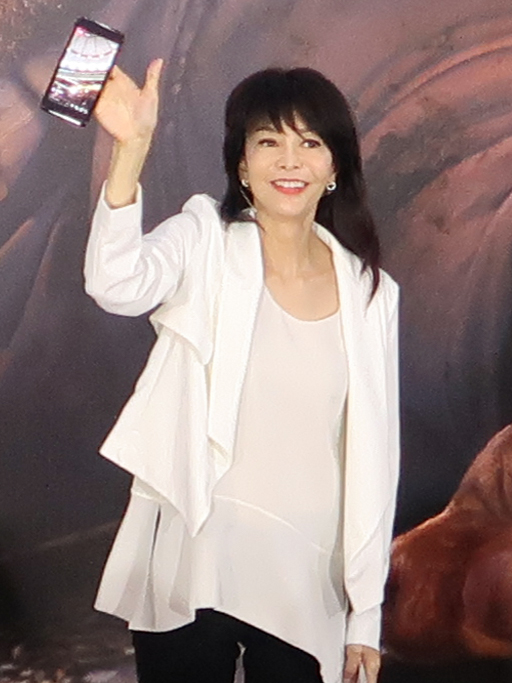
เจิ้ง อวี้หลิง

| name = เจิ้ง อวี้หลิง
| image = Carol Cheng Yu Ling 2018.jpg
| caption = เจิ้งอวี้หลิง ในวัย 57 ปี
| birthname = เจิ้ง อวี้หลิง
| othername = Carol ChengDodo Cheng
| occupation = นักแสดง-พิธีกร
| yearsactive = 2518
| domesticpartner =-กันกั๋วเหลียง (甘國亮) (2523–2533)-หลี่ฟาง (呂方) (2535–2551)
| education = มัธยมต้น
| notable role =-บท ปึงฮีบุ๊ง เรื่อง เทพบุตรชาวดิน (พ.ศ. 2522)-บท ตงซวนหัว เรื่อง จอมทรนง (พ.ศ. 2524)-บท ยู่อิ๋ง เรื่อง เหยี่ยวถลาลม (พ.ศ. 2524)-บท เจ็งบ่อเอี่ยม เรื่อง นางพญาหน้าด่าง (พ.ศ. 2528)-บท ฮึงซู่ซู่ เรื่อง ดาบมังกรหยก (พ.ศ. 2529)
| ตุ๊กตาทอง =
| สุพรรณหงส์ =
| ชมรมวิจารณ์บันเทิง =
| โทรทัศน์ทองคำ =
| imdb_id = 2688391
|homepage=
เจิ้งอวี้หลิง หรือ แครอล เฉิง (; พินอิน :Zhèng Yùlíng, กวางตุ้ง :Cheng6 Yu6 Ling4; )
เป็นนักแสดง-พิธีกรหญิงชาวฮ่องกงผู้มากความสามารถ ที่อดีตเคยโด่งดังมากทั่วเอเชีย ในช่วงปลายยุค 70s จนถึง ต้นยุค 90s เธอเป็นทั้งนักแสดงนำหญิงและสมทบหญิงยอดเยี่ยม ของละครทางช่องสถานีโทรทัศน์ทีวีบี (TVB) อีกทั้งยังเคยเป็นอดีตกลุ่ม 4 ดรุณีหยก ยุค70s รุ่นสอง ของทางช่องสถานีโทรทัศน์ทีวีบี ซึ่งในกลุ่มประกอบไปด้วยนักแสดงหญิงแถวหน้าชื่อดังของทางช่องในยุคนั้น ได้แก่ วังหมิงฉวน, จ้าว หย่าจือ, หวง ซิ่งซิ่ว ถึงแม้การศัลยกรรมจะมีแล้วก็ตาม แต่ในยุคสมัยนั้นค่านิยมของผู้คนยังเน้นสวยธรรมชาติอาศัยการแต่งหน้าและไม่ยอมรับดาราที่ศัลยกรรมตกแต่งใบหน้ามากนัก และในยุคนั้นเธอเป็นดาราจอแก้วที่ขึ้นชื่อเรื่องการทำศัลยกรรม คนส่วนใหญ่ในยุคนั้นยังไม่ยอมรับและมองว่าเธอเป็นนางเอกที่ขี้เหร่และไม่สวยจริง จึงเป็นที่มาของฉายาในวงการบันเทิงที่บรรดาสื่อมวลชนตั้งให้เธอว่า "ลูกเป็ดขี้เหร่" แห่งฮ่องกง แต่ฉายาที่คนไทยในสมัยนั้น มักนิยมใช้เรียกเธอคือ "มยุรา ธนะบุตร" แห่งเกาะฮ่องกง
เจิ้งอวี้หลิง เกิดที่ฮ่องกงในครอบครัวชนชั้นกลางที่เป็นชาวคริสเตียนคาทอลิก หลังจากจบชั้นมัธยมปลายแล้ว เธอก็ไม่ได้เรียนต่อในระดับที่สูงขึ้น เพราะในช่วงนั้นครอบครัวของเธอต้องประสบปัญหาการเงินอย่างหนักจนพ่อและแม่ต้องแยกทางกัน ประจวบเหมาะกับที่ทางบริษัท เจียซื่อ (CTV) กำลังเปิดรับสมัครนักแสดงหน้าใหม่อยู่พอดี เธอเลยตัดสินใจลองเข้าสมัครดูและก็ผ่านการคัดเลือกจนได้เรียนการแสดงกับทางค่ายและได้เป็นนักแสดงในเวลาต่อมา ถึงแม้ในชั้นเรียนการแสดงเธอจะมีบุคลิกที่โดดเด่นอย่างมากก็ตาม แต่ด้วยความที่ในยุคสมัยนั้นเธอจัดว่าไม่ใช่คนสวยเหมือนดารานักแสดงสาวคนอื่น ๆ ของทางค่าย ทำให้เธอเป็นได้แค่นักแสดงสมทบของทางช่องเท่านั้น โดยประเดิมผลงานชิ้นแรกที่เธอแสดงสมทบให้กับทางค่ายเจียซื่อ คือเรื่อง ER ห้องฉุกเฉิน (Emergency room 1976) ต่อมาเธอก็มีผลงานตามมาอีกหลายเรื่อง เช่น ลูกมังกรหยก (Return of the Condor Heroes 1977), ความรักในหอแดง (Dream of the Red Chamber 1977) ผลงานเรื่องท้าย ๆ ก่อนที่ทางค่ายเจียซือ จะประสบปัญหาขาดทุนจนต้องปิดตัวลงไป คือเรื่อง จอมเพชฌฆาตดาบทองคำ (The Gold Dagger Romance 1978) และเรื่องสุดท้ายที่เธอร่วมแสดงนำ คือ "ชีวิตรักเหล่าเซเลบ" (名流情史 1978)
ต่อมาเธอได้ไปเซ็นสัญญาเป็นนักแสดงกับทางสถานีโทรทัศน์ทีวีบี ถึงแม้เธอจะไม่ใช่คนสวยเหมือนดาราสาวพิมพ์นิยมในยุคนั้นก็ตาม แต่ทางค่ายทีวีบีเองกลับมองเห็นอะไรบางอย่างที่พิเศษในตัวเธอ จึงผลักดันส่งเสริมเธอขึ้นมาจนโด่งดังกลายเป็นนางเอกแถวหน้าของทางช่องด้วยอีกคน โดยเริ่มแรกทางค่ายให้เธอร่วมแสดงนำไปก่อนที่จะขึ้นมาเป็นนางเอกเต็มตัว ต่อมาไม่นานผลงานที่ทำให้เธอโด่งดังเป็นพลุแตกทั้งในฮ่องกงและทั่วเอเชีย จนกลายเป็นคู่ขวัญคู่บุญกับ โจวเหวินฟะ คือเรื่อง เทพบุตรชาวดิน (The Good, The Bad, and The Ugly หรือ Man in the Net 1979) ที่ออกอากาศไป เมื่อปีพ.ศ. 2522 หลังจากความสำเร็จอย่างสูงของละครเรื่องนี้ ทำให้ทั้งคู่มีผลงานที่แสดงร่วมกันดัง ๆ ตามมาอีกหลายเรื่อง เช่น เลือดต่างสี (The Brothers 1980), จอมทรนง (The Fate 1981) และเรื่อง เพชรตัดเพชร (Good old Times 1981) ซึ่งการจับคู่กันระหว่างเธอกับเฮียโจว เป็นที่ถูกใจแฟน ๆ ละครในยุคนั้นเป็นอย่างมาก
ในขณะที่เธอกับเฮียโจว พีคสุด ๆ อยู่นั้น จู่ ๆ โจวเหวินฟะ ก็เกิดมีปัญหากับทางค่ายทีวีบีขึ้นมาเนื่องจากความดังของเขา ทำให้ทางค่ายใช้งานเขาหนักจนแทบไม่มีเวลาพักผ่อนจนเกิดปัญหาที่เขาไม่ยอมทำตามบริษัท เป็นสาเหตุให้ต่อมาทางช่องลดบทบาทของเขาลง และหันไปปลุกปั้นส่งเสริมนักแสดงชายรุ่นใหม่ในทีม 5 พยัคฆ์ทีวีบี ให้ขึ้นมาแทนที่เขา ทำให้ในช่วงนี้ เจิ้งอวี้หลิง ได้ร่วมแสดงประกบกับดาราชายคนอื่น ๆ หลากหลาย และเธอเองก็ยังคงมีผลงานดัง ๆ ตามมาอีกมากมาย เช่นละครเรื่อง เหยี่ยวถลาลม (The Lonely Hunter 1981) ที่เธอได้มีโอกาสร่วมนำแสดงกับดาราชายดาวรุ่งพุ่งแรงของทางช่องในขณะนั้น อย่าง หวงเย่อหัว และ เหมียวเฉียวเหว่ย อีกทั้งยังเป็นละครที่ทำให้ทั้ง หวงเย่อหัว และ เหมียวเฉียวเหว่ย แจ้งเกิดในวงการจอแก้วทันที, ละครเรื่อง หลี่ซื่อเหนียง (Legend Of A Ching Lady 1985) ที่เธอได้ร่วมนำแสดงกับ หลี่เหลียงเหว่ย, เรื่อง นางพญาหน้าด่าง (The Legend of Lady Chung 1985) ที่เธอร่วมนำแสดงกับ ทัง เจิ้นเยี่ย, เรื่อง ดาบมังกรหยก (Heaven Sword and Dragon Saber 1986) ที่เธอเล่นรับเชิญประกบคู่กับ เยิ่นต๊ะหัว และผลงานที่ดังระเบิดอย่างเรื่อง คู่ทรนง (The Feud of Two Brothers 1986) และเรื่อง ค่าของคน (The Price of Growing up 1987) ทั้ง 2 เรื่องนี้เธอได้มีโอกาสร่วมแสดงนำกับดาราชายชื่อดังที่เพิ่งย้ายค่ายมาจากสถานีโทรทัศน์เอทีวี ในตอนนั้น อย่าง ว่านจื่อเหลียง ซึ่งการแสดงจับคู่กันระหว่างเธอกับเฮียว่าน ทั้งสองมีเคมีที่ตรงกันมาก จนเป็นที่ถูกใจของแฟน ๆ ละครทำให้ในตอนนั้นเขาได้กลายเป็นพระเอกคู่ขวัญในยุคถัดมาของเธอ ต่อจากโจวเหวินฟะ
ในขณะที่เธอรุ่งโรจน์อยู่นั้น ต่อมาเธอเกิดรู้สึกอิ่มตัวกับงานละคร และอยากจะหันไปเอาดีทางด้านจอเงินอย่างเต็มตัว (ซึ่งจริง ๆ แล้วเธอก็เคยเล่นหนังมาบ้าง) ประจวบเหมาะกับที่อดีตคู่ขวัญจอแก้ว โจวเหวินฟะ ได้ชักชวนเธอให้เข้ามาวงการภาพยนตร์ ไม่นานนักเธอก็ตัดสินใจผันตัวเองไปทุ่มเทให้กับการแสดงภาพยนตร์จอเงิน และก็ตอกย้ำความสามารถของเธอในการเล่นภาพยนตร์ขึ้นไปอีกเรื่อยๆ ถึงแม้จะไม่โด่งดังเหมือนตอนที่แสดงละครทีวีก็ตาม แต่ก็ถือได้ว่าเธอเป็นนักแสดงจอแก้วเพียงไม่กี่คน ที่สามารถไปประสบความสำเร็จในจอเงินได้ ภาพยนตร์ทำเงินดัง ๆ ที่เธอได้ร่วมแสดงเป็นทั้งตัวเอกและสมทบมีมากมายเช่น ยกเครื่องเรื่องจุ๊ ภาค 1, ตุ้งติ้งตี๋ต๋า, ฟัดข้ามโลก ล่าขุมทองนาซี ภาค 2 , บริษัทยุ่งแล้วรวย ภาค2, คนตัดเซียน ตอน ผู้หญิงตัดเซียน เป็นต้น แต่ภาพยนตร์ที่แฟน ๆ คอหนังฮ่องกงจดจำเธอได้มากที่สุดคือ ภาพยนตร์ตระกูล ผู้หญิงแดงดุ ที่เธอแสดงนำและประสบความสำเร็จอย่างมากทำให้ต้องมีการสร้างภาคต่อตามมาจนมีด้วยกันทั้งหมดถึง 4 ภาค และถือว่าเป็นผลงานทางภาพยนตร์ที่เป็นชิ้นโบว์แดงของเธอ หลังจากปีพ.ศ. 2537 ชื่อเสียงของเธอก็เริ่มจางหายไปตามกาลเวลา
กระทั่งปีพ.ศ. 2545 (2002) เธอก็ได้กลับมาถูกพูดถึงอย่างมากอีกครั้งกับบทบาทพิธีกรฝีปากกล้า ในรายการเกมส์โชว์ กำจัดจุดอ่อน (THE WEAKEST LINK) ว่ากันว่าเป็นรายการที่มีแฟรนไชส์เยอะมากที่สุดในโลกเลยก็ว่าได้ บทบาทพิธีกรที่เธอได้รับในฉบับฮ่องกงคล้ายๆ กับบทบาทพิธีกรของ กฤษติกา คงสมพงษ์|ดร.กฤษติกา คงสมพงษ์ ในเวอร์ชันภาษาไทย จากความสำเร็จอย่างสูงของการรับหน้าที่เป็นพิธีกรฝีปากกล้าในครั้งนั้น ทำให้เธอกลายเป็นพิธีกรชื่อดังแถวหน้าคนหนึ่งของเกาะฮ่องกงทันที และได้มีโอกาสรับหน้าที่เป็นพิธีกรในรายการอื่น ๆ ที่สำคัญ ๆ ของทางสถานีโทรทัศน์ทีวีบี อยู่เสมอ ๆ อีกทั้งเธอยังมีรายการวาไรตี้ที่เป็นของตัวเธอเองอีกด้วย
ปัจจุบันเธอยังคงสนุกกับงานทางด้านการเป็นพิธีกรมากกว่างานแสดง เพราะเหนื่อยน้อยกว่าและรายได้ค่อนข้างสูง แต่อย่างไรก็ตาม...เธอก็ยังคงมีส่วนร่วมกับกิจกรรมในการทำงานด้านอื่น ๆ กับทางสถานีโทรทัศน์ทีวีบี และนาน ๆ ครั้งทีเธอจะรับงานแสดงละครสักเรื่อง ถึงแม้จะไม่ใช่ยุคทองของเธอแล้วก็ตาม ประวัติเจิ้งอวี้หลิง 《dodo file》 ประวัติ：ลูกเป็ดขี้เหร่ 《《กลุ่มแฟนคลับ》เจ๊เจิ้ง》 《สาวแกร่ง：เจิ้งอวี้หลิง》《4 ดรุณีหยก ยุค70s》 31ปีในวงการของ ลูกเป็ดขี้แหร่　พิธีกรปากกล้า: เจิ้งอวี้หลิง ปี2000　เจิ้งอวี้หลิง
==ประวัติและผลงานละครโทรทัศน์==
===ชีวิตช่วงแรก (พ.ศ. 2500-2517)===
พ่อและแม่ของเธอเดิมมีภูมิลำเนาอยู่ในเขตเทศบาลนครฉงชิ่ง ที่อยู่ทางทิศตะวันตก ติดกับมณฑลเสฉวน ที่มีเมืองหลวงชื่อเฉิงตู ในประเทศจีน ต่อมาพ่อและแม่ของเธอได้อพยพมาตั้งถิ่นฐานอยู่ในประเทศฮ่องกง ซึ่งเป็นที่ ๆ เจิ้งอวี้หลิงเกิดและเติบโตขึ้นมา จนมีชื่อเสียงโด่งดังและกลายเป็นตำนาน
เจิ้งอวี้หลิง เกิดเมื่อวันที่ 9 กันยายน พ.ศ. 2500 ที่ฮ่องกง มีชื่อเล่นว่า ตูตู (Do Do) ซึ่งสมาชิกในครอบครัวประกอบไปด้วยพ่อแม่ และน้องชายอีกหนึ่งคน ซึ่งทุกคนนับถือศาสนาคริสต์นิกายคาทอลิก
ในวัยเยาว์ เธอเป็นเด็กที่รักอิสระมากไม่ชอบให้ใครบังคับและชอบการพึ่งพาตนเองเป็นที่สุด ยามว่างเธอชอบดูละครและหนังกับครอบครัวเป็นอย่างมาก ซึ่งในวัยเด็กเธอใฝ่ฝันอยากจะเป็นนักข่าวสาว เพราะเธอได้รับแรงบันดาลใจจากนักข่าวหญิงแกร่งชื่อดังของฮ่องกงในยุคนั้น อย่าง จงหยู่หัว (宗毓华) ซึ่งเป็นไอดอลของเธอในวัยเยาว์ หลังจากจบชั้นประถม เธอได้เข้าเรียนต่อในระดับมัธยมปลายที่โรงเรียนนานาชาติ แห่งความหวัง (Good hope school) ซึ่งเป็นโรงเรียนคริสเตียนแห่งหนึ่งในฮ่องกง ซึ่งผลการเรียนของเธอดีมากโดยเฉพาะวิชาภาษาอังกฤษ แต่ทว่า...ในขณะที่เธอกำลังศึกษาอยู่นั้นครอบครัวของเธอก็กลับเจอมรสุมลูกใหญ่เพราะต้องเผชิญกับปัญหาการเงินอย่างหนัก จนพ่อและแม่ของเธอต้องแยกทางกันในเวลาต่อมา เหตุการณ์ในครั้งนี้ทำให้เธอจำฝังใจและเป็นสาเหตุทำให้ เจิ้งอวี้หลิง กลายเป็นคนระมัดระวังเรื่องการใช้จ่ายเงินเป็นอย่างมาก และนิสัยนี้ก็ติดตัวมาตั้งแต่นั้น
===ชีวิตแรกเริ่มในวงการบันเทิง (พ.ศ. 2518-2521)===
ในปีพ.ศ. 2518 (1975) หลังจากเรียนจบในระดับชั้นมัธยมปลายแล้ว เธอไม่ได้เรียนต่อเนื่องจากสถานการณ์ทางการเงินของครอบครัวไม่ดี ต่อมาเธอได้ตัดสินใจไปสมัครเข้าฝึกอบรมเป็นนักแสดงกับทางค่าย เจียซื่อ (CTV) ที่เปิดรับนักแสดงอยู่ในขณะนั้น โดยที่เธอได้เข้าฝึกอบรมกับครูเจมส์ ซึ่งเป็นผู้สอนหลักสูตรการเป็นศิลปินในชั้นที่เธอเรียน และเธอก็ได้รับผลเรียนการแสดงที่ดี โดยบุคลิกของเธอที่เรียบง่าย,ใจกว้างและเป็นคนตรงชัดเจนจึงทำให้เธอโดดเด่นในชั้นเรียนเป็นอย่างมาก หลังจากเรียนจบ เธอก็ได้เป็นนักแสดงทันทีและมีผลงานเรื่องแรกในชีวิตของเธอคือ ER ห้องฉุกเฉิน (Emergency room 1976) ซึ่งเป็นละครแนวสากล หลังจากนั้นเธอก็มีผลงานตามมาอย่างต่อเนื่อง เช่น คัมภีร์กระเรียนเซียนเหยียบฟ้า (仙鶴神針1977 หรือ The Magic Crane 1977), ลูกมังกรหยก (Return of the Condor Heroes 1977), ความรักในหอแดง (Dream of the Red Chamber 1977), หงส์ฟ้าประกาศิต (Mystical Crane, Magic Needle 1978), จอมเพชฌฆาตดาบทองคำ (The Gold Dagger Romance 1978), และเรื่องสุดท้ายที่เธอร่วมแสดงนำ คือ "ชีวิตรักเหล่าเซเลบ" (名流情史 1978) ซึ่งผลงานเหล่านี้กับทางค่ายเจียซือ ก็ไม่ได้ทำให้เธอมีชื่อเสียงอะไรเลย ถึงแม้ว่าบางเรื่องเธอจะมีบทบาทที่เด่นอยู่บ้างก็ตามแต่ก็ไม่ถึงกับโดดเด่นชัดเจนอะไรมากนัก ซึ่งในความเป็นจริงตัวของ เจิ้งอวี้หลิงเองก็มีบุคลิกที่โด่ดเด่นมาก แต่ทางค่ายเจียซือ ก็ไม่ได้ผลักดันส่งเสริมเธอเท่าที่ควร สาเหตุเพราะในยุคสมัยนั้นจัดว่าเธอไม่ใช่นักแสดงที่สวย อย่าง หมีเซียะ หรือ หวีอันอัน จึงทำให้เธอไม่เคยได้รับบทนางเอกหรือบทที่โด่ดเด่นมาก ๆ เพราะเธอไม่จัดอยู่ในกลุ่มนักแสดงสาวสวยเหล่านั้น ต่อมาบริษัทเจียซือ เกิดยุบตัวลงไปเนื่องจากประสบปัญหาขาดทุนอย่างหนักเลยทำให้นักแสดงในสังกัดต่างต้องหาค่ายใหม่กันอลวน บางคนก็ไปเป็นนักแสดงขึ้นตรงกับทางค่ายอาร์ทีวี แต่บางคนก็ย้ายไปอยู่กับค่ายทีวีบี
ในปีพ.ศ. 2521 (1978) หลังจากการล่มสลายของบริษัทเจียซื่อ (Jiayi) เจิ้งอวี้หลิง ก็ได้ย้ายตัวเองไปเซ็นสัญญาเป็นนักแสดงให้กับทางสถานีโทรทัศน์ทีวีบี|สถานีโทรทัศน์ทีวีบี(TVB) (ซึ่งใครเลยจะรู้ว่าที่นี้จะเป็นที่ ๆ เห็นความสำคัญของเธอ ถึงขนาดปลุกปั้นส่งเสริมเธอจนมีชื่อเสียงโด่งดังไปทั่วเอเชียและกลายเป็นนักแสดงหญิงในระดับตำนานคนหนึ่ง) โดยเริ่มผลงานกับทางค่ายทีวีบี คือเรื่อง แฝดคนละฝา (Between the Twins 1978) ที่นำแสดงโดยดาราดังของทางค่ายอย่าง วังหมิงฉวน และ โอวหยังเพ่ยซัน ซึ่งในเรื่องนี้ วังหมิงฉวนต้องรับบทเป็นฝาแฝด ส่วนตัวเธอยังไม่ได้รับบทที่โด่ดเด่น
===เข้าสู่ยุคทอง (พ.ศ. 2522-2525)===
ในปีพ.ศ. 2522 ทางสถานีโทรทัศน์ทีวีบี ได้เปิดโอกาสให้เธอเริ่มได้รับบทบาทที่โดดเด่นมากยิ่งขึ้น เช่นละครฟอร์มใหญ่แห่งปีเรื่อง เหนือลิขิต (Over the Rainbow 1979) ละครเรื่องนี้มีความยาวถึง 85 ตอน ซึ่งนำแสดงโดยดาราดังมากมาย เช่น เซี่ยเสียน, วังหมิงฉวน, เจิ้งเส้าชิว, เจิ้งอวี้หลิง และ อลันทัม ความนิยมของละครเรื่องนี้ทำให้เธอเริ่มเป็นที่รู้จักมากขึ้น
ต่อมาทางช่อง ได้ลองให้เธอรับบทนางเอกเต็มตัวในละครฟอร์มเล็ก 6 ตอนก่อนเพื่อดูว่าผลตอบรับจากผู้ชมเป็นอย่างไร ในเรื่อง เจ้าสาวข้ามแดน (A Girl With A Suitcase 1979) โดยเธอนำแสดงกับ หลินจื่อเสียง และ เฉินไป่เสียง และกระแสการตอบรับในฮ่องกงค่อนข้างดี ทำให้ในเรื่องต่อมาเธอได้มีโอกาสเล่นเป็นนางเอกต่อในละครสากลที่มีจำนวนตอนเพิ่มมากขึ้นอย่างเรื่อง วิวาห์รอรัก (下一代 1979) โดยได้แสดงนำร่วมกับ เยิ่นต๊ะหัว, เฉินอวี้เหลียน และดาราน้องใหม่ในขณะนั้น อย่าง หลีเหลี่ยงเหว่ย ซึ่งกระแสผลตอบรับจากผู้ชมออกมาดีกว่าเดิม และทางช่องทีวีบี ก็เหมือนเห็นอะไรที่พิเศษบางอย่างในตัวเธอจึงผลักดันส่งเสริมจนได้มีโอกาสประกบกับพระเอกมาแรงของทางช่อง อย่างโจวเหวินฟะ ในละครสุดฮิตเรื่อง เทพบุตรชาวดิน (The Good, The Bad, and The Ugly หรือ Man in the Net 1979) ที่มีความยาวถึง 80 ตอน หลังจากออกอากาศเรื่องนี้ไปได้ไม่นาน ผลตอบรับของละครเรื่องนี้ดีมากเมื่อถึงตอนอวสาน ทีวีบีได้ประกาศความสำเร็จของละครเรื่องนี้ที่มีเรตติ้งเฉลี่ยต่อตอนสูงถึง 60 คะแนน กลายเป็นหนึ่งในสิบละครทีวีบีที่มีเรตติ้งเฉลี่ยสูงสุดตลอดกาล ทำให้ทั้งโจวเหวินฟะและเธอโด่งดังเป็นพลุแตกทั่วทั้งเกาะฮ่องกงและเมื่อนำออกฉายทั่วเอเชีย ก็ได้รับการตอบรับที่ค่อนข้างดี ทำให้ทั้งคู่กลายเป็นคู่ขวัญยอดนิยมแห่งของยุคนั้นทันที ในขณะเดียวกันนั้นตัวของ เจิ้งอวี้หลิง เองก็ถูกสื่อมวลชนทั้งหลายตั้งฉายาเรียกเธอว่า ลูกเป็ดขี้เหร่ ของวงการจอแก้วฮ่องกง หลังจากความสำเร็จของละครเรื่อง เทพบุตรชาวดิน ทำให้ทั้งเธอและโจวเหวินฟะ ต่างได้ร่วมเล่นละครตามมาอีกหลายเรื่อง แต่ก็มีบางเรื่องที่เธอได้เล่นกับพระเอกคนอื่นบ้าง สลับกันไป จากความโด่งดังของเธอ ทำให้เธอกลายเป็น 1 ใน 4ดรุณีหยก แห่งยุค 70s
ในพ.ศ. 2523 จากกระแสการตอบรับของคู่ขวัญอย่างโจวเหวินฟะกับเจิ้งอวี้หลิง ทำให้ทางช่องทีวีบีไม่รอช้า ป้อนงานละครที่ให้ทั้งคู่ได้ร่วมแสดงด้วยกันอีก เพื่อตอบสนองความต้องการของแฟน ๆ อย่างเช่นละครเรื่อง เลือดต่างสี (The Brothers 1980) ที่มีความยาวถึง 75 ตอน และละครเรื่อง ห้วงรักห้วงกรรม (勢不兩立 The Family 1980) ซึ่งทั้ง2 เรื่องนี้ เธอก็ได้ร่วมนำแสดงกับพระเอกคู่บุญ โจวเหวินฟะ และก็ได้รับความสำเร็จอีกครั้งโดยเฉพาะ
ละครเรื่อง เลือดต่างสี ที่เรตติ้งดีเพราะมีเนื้อหาเข็มข้น นอกจากนี้เธอยังมีผลงานเรื่อง กงเกวียนหมุนวน หรือ วงเวียนชีวิต (Five Easy Pieces 1980) ที่ตอนแรกจะถ่ายทำถึง 80 ตอน ฉายลงจอจริงแค่ 22 ตอน แต่ถ่ายทำจริงแค่ 30 ตอน เพราะเรตติ้งต่ำมากทีวีบีเลยตัดให้จบลง และเอาเรื่องอื่นมาลงจอแทน กลายเป็นละครโทรทัศน์เรื่องแรกของทีวีบีตั้งแต่เริ่มก่อตั้งมา ที่ถูกผ่าครึ่ง(หั่นตอน)ในประวัติศาสตร์ ละครเรื่องนี้เธอได้ร่วมแสดงนำกับ เจิ้งเส้าชิว และ สือซิว
พ.ศ. 2524 เธอยังได้ร่วมแสดงกับพระเอกคู่บุญโจวเหวินฟะอีกเช่นเคย และยังมีผลงานที่ได้รับความนิยม อย่างต่อเนื่อง เช่น จอมทรนง (The Fate 1981) และเรื่อง เพชรตัดเพชร (Good old Times 1981) ในปีนี้เธอก็ยังมีผลงานดังที่ร่วมแสดงกับคนอื่นที่ไม่ใช่ โจวเหวินฟะ เช่นละครเรื่อง เหยี่ยวถลาลม (The Lonely Hunter 1981) ที่มีความยาว 25 ตอน ในละครเรื่องนี้เธอได้มีโอกาสร่วมนำแสดงกับ ดาราชายดาวรุ่งพุ่งแรงที่ทางช่องผลักดันเป็นอย่างมาก อย่าง หวงเย่อหัว และ เหมียวเฉียวเหว่ย อีกทั้งยังเป็นละครที่ทำให้ทั้ง หวงเย่อหัวและ เหมียวเฉียวเหว่ย แจ้งเกิดในวงการจอแก้วทันที
ตามมากับละครสั้น 10 ตอนจบเรื่อง คฤหาสน์อาถรรพณ์ (No One is Innocent 1981) ที่เธอร่วมนำแสดงกับ หลี่ซือฉี แต่เรื่องหลังนี้ไม่ค่อยดัง
พ.ศ. 2525 เธอได้ร่วมแสดงในละครดัง 25 ตอนจบ อย่างเรื่อง โลกมายา (Star Palace 1982) ซึ่งเป็นละครที่บอกถึงเรื่องราวชีวิตของ 4 อดีตดาราดังจอเงิน ในช่วงยุค 50s-60s โดยในเรื่องนี้ เธอได้รับบท หลินชุ่ย (อดีตดาราภรรยาของหวังอยู่) นอกจากนี้ยังมีนักแสดงมากฝีมืออย่าง หลี่ซือฉี ที่มารับบทเป็นอดีตดาราสาวชื่อดังแห่งโลกภาพยนตร์ อย่าง หลินไต้, เจิงชิ่งอวี๋ รับบทเป็นอดีตดาราสาวงามอย่าง เล่อตี้ และ เยี่ยเต๋อเสียน รับบทเป็น หลี่เม่ย ความโด่งดังของละครเรื่องนี้ในฮ่องกง ทำให้อดีตสามีของ หลินไต้ ไม่พอใจถึงขึ้นทำการฟ้องร้องสถานีโทรทัศน์ทีวีบี,ผู้กำกับ และคนเขียนบท ซึ่งเป็นเรื่องใหญ่โตในตอนนั้นกันเลยทีเดียว ในปีนี้เธอยังมีละครเรื่องอื่น ๆ เช่นละครสั้นเรื่อง 3 คนอลเวง (A Baby Makes Three 1982) ร่วมนำแสดงกับ เจิงเจียง และเรื่อง โชคชะตา (Destiny 1982) ร่วมนำแสดงกับ หลี่เหลียงเหว่ย และ เยิ่นต๊ะหัว
===ความนิยมลดลง (พ.ศ. 2526-2527) ===
พ.ศ. 2526 ในปีนี้ชื่อเสียงของเธอเริ่มลดลง เพราะมีดาราสาวใหม่ ๆ เกิดขึ้นมามากมาย เช่น หลันเจี๋ยอิง เจิ้ง หัวเชียน หลิวเจียหลิง ชี เหม่ยเจิน เป็นต้น และถือได้ว่าเป็นปีทองของละครชุด มังกรหยก ที่ทำให้ดารารุ่นน้องอย่าง เฉิน อวี้เหลียน และดาราสาวน้องใหม่ อย่าง องเหม่ยหลิง โด่งดังเป็นพลุแตกขึ้นมา แซงหน้าความดังของดารารุ่นพี่ ๆ กันเลยทีเดียว เลยทำให้ทางช่องสถานีโทรทัศน์ทีวีบี หันไปผลักดันและป้อนงานละครให้กับดาราสาวรุ่นใหม่เหล่านี้แทน
ในปีนี้สถานีโทรทัศน์ทีวีบี ป้อนงานละครให้เธอเพียงแค่เรื่องเดียว คือเรื่อง พยัคฆ์สาวมือปราบ (Woman on The Beat 1983) ที่มีความยาว 20 ตอนจบ โดยเธอร่วมแสดงนำกับ สือซิว, และ โอวหยังเพ่ยซัน ซึ่งเป็นละครที่ไม่ค่อยดัง
พ.ศ. 2527 ถึงแม้ปีนี้เธอจะมีผลงานละคร 2 เรื่องก็ตาม แต่ทว่า...ผลงานทั้งละครเรื่อง สวนทางรัก (It Takes All Kinds 1984) และเรื่อง รักห้าเส้า (It's A Long Way Home 1984) กลับเป็นผลงานที่เน้นผลักดันดาราสาว หลันเจี๋ยอิง ขึ้นมามีชื่อเสียงมากกว่า เน้นที่ตัวเธอ
===กลับมาดังอีกครั้ง (พ.ศ. 2528-2530)===
ในปีพ.ศ. 2528 ผลงานละครเรื่อง จอมบงการ (The Pitfall 1985) ที่มีความยาว 20 ตอนจบ ร่วมนำแสดงกับ เยิ่นต๊ะหัว และ โอวหยังเพ่ยซัน และเรื่อง ผีสาวจอมเพี้ยน (Happy Spirit 1985) ร่วมนำแสดงกับดาราสาวดาวรุ่ง เติ้ง ชุ่ยเหวิน ต่างก็ประสบความสำเร็จพอสมควร แต่ผลงานละครเรื่อง หลี่ซื่อเหนียง (Legend Of A Ching Lady 1985) ที่มีความยาว 20 ตอนจบ ที่เธอได้ร่วมนำแสดงกับ หลี่เหลียงเหว่ย, เยิ่นต๊ะหัว, จวงจิ้งเอ๋อ และ ฮุ่ยเทียนชื่อ ทำให้เธอเริ่มกลับมาได้รับความนิยมอีกครั้ง ตามด้วยผลงานดังเรื่อง นางพญาหน้าด่าง (The Legend of Lady Chung 1985) ที่มีความยาว 20 ตอนจบ ร่วมนำแสดงกับ เฉินซิ่วจู ซึ่งเป็นผลงานที่ทำให้เธอกลับมามีชื่อเสียงโด่งดังเป็นอย่างมากอีกครั้ง จนเธอได้ร่วมแสดงในละครฟอร์มใหญ่ประจำปี เรื่อง ขุนศึกตระกูลหยาง (The Yang’s Saga 1985) ซึ่งเป็นละครที่สร้างขึ้นมาในโอกาสพิเศษครบรอบ 18 ปีของสถานีโทรทัศน์ทีวีบี ที่นำแสดงโดย ทีม 5 พยัคฆ์ทีวีบี และดาราดังมากมายในค่ายทีวีบี
พ.ศ. 2529 เป็นปีที่เธอได้รับความนิยมถึงจุดสูงสูดในอาชีพการแสดงของเธอ กับผลงานโทรทัศน์เรื่อง คู่ทรนง (The Feud of Two Brothers 1986) ที่มีความยาว 30 ตอนจบ ในเรื่องนี้เธอได้มีโอกาสร่วมแสดงนำกับดาราชายชื่อดังที่เพิ่งย้ายค่ายมาจากสถานีโทรทัศน์เอทีวี อย่าง ว่านจื่อเหลียง ซึ่งบทบาทของทั้งคู่เป็นที่ถูกใจผู้ชมละครในตอนนั้นเป็นอย่างมาก ด้วยเรตติ้งเฉลี่ยในฮ่องกงที่สูงกว่า 50 จุดเปิด อีกทั้งเมื่อละครเรื่องนี้ออกฉายทางทีวีทั่วโลก ก็มียอดคนดูถึง 388,323,000 คน กลายเป็นอันดับสอง ของละครทีวีบีที่มีเรตติ้งสูงสุดทั่วโลก จากความสำเร็จของละครเรื่องนี้ ทำให้ทั้งคู่กลายเป็นคู่ขวัญยอดนิยมขึ้นมาทันที นอกจากนี้ยังมีนักแสดงอื่นที่ร่วมแสดงด้วย เช่น อู๋ฉี่หัว, หลิวเจียหลิง และ โจว ไห่เม่ย
และในปีเดียวกันตามด้วยบทบาท ฮึงซู่ซู่ ที่เธอได้เล่นรับเชิญในละครกำลังภายในชื่อดัง เรื่อง ดาบมังกรหยก (Heaven Sword and Dragon Saber 1986) ซึ่งนำแสดงโดย เหลียงเฉาเหว่ย, หลีเหม่ยเสียน, เติ้งชุ่ยเหวิน, เส้าเหม่ยฉี ซึ่งบทบาทรับเชิญของเธอกับเยิ่นต๊ะหัว ในละครเรื่องนี้กลับได้รับคำชม มากกว่าเหล่านักแสดงนำ ของละครเรื่องนี้เสียอีก
นอกจากนี้ยังมีผลงานละครเรื่อง สับคู่ชู้ชื่น (Changing Partners 1986) ที่เธอได้ร่วมแสดงนำกับ เจิงเจียง
พ.ศ. 2530 จากความสำเร็จอย่างสูงของละครเรื่อง คู่ทรนง ทำให้ทางช่องทีวีบี ได้ป้อนงานละครที่ทั้งเธอและว่านจือเหลียง ได้ร่วมแสดงด้วยกันอีก ในละครสากลฟอร์มใหญ่ 65 ตอนจบ เรื่อง ค่าของคน (The Price of Growing up 1987) โดยมีนักแสดงอย่าง อู๋เจิ้นอวี่, โจวซิงฉือ และ โจวไห่เม่ย มาร่วมแสดงอีกด้วย ผลตอบรับจากผู้ชมก็ดีมาก ไม่แพ้เรื่อง คู่ทรนง ทั้งตัวเธอและ ว่านจือเหลียง ต่างได้รับคำชมเป็นอย่างมาก ต่อมาหลังจากละครเรื่องนี้ เธอก็เริ่มรู้สึกอิ่มตัวกับชีวิตการแสดงละครทีวี และหันไปเอาดีทางด้านจอเงินแทน ผลงานละครเรื่องสุดท้าย ที่เธอทิ้งทวนก่อนหันไปเล่นภาพยนตร์ คือละครดราม่าชีวิตรัก เรื่อง เจ้าสาวไม่กลัวฝน (謫仙記 1987)
หลังจากที่เธอได้หันหลังให้กับจอแก้วแล้วไปเอาดีกับการเล่นภาพยนตร์ แต่ด้วยความที่เธอมีความสัมพันธ์ที่ดีกับทางช่องสถานีโทรทัศน์ทีวีบีมาโดยตลอด ทำให้ในช่วงที่เธอว่างจากการรับเล่นภาพยนตร์และบทบาทเป็นพิธีกร เธอได้กลับมารับเล่นละครอยู่บ้าง เช่น ในปีพ.ศ. 2532 เธอกลับมารับเล่นในตอนสั้น ๆ ของละครซิทคอมเรื่อง อ้อมอกแม่ (The Seasons) และในปีพ.ศ. 2539 กับการแสดงนำในละครเรื่อง ก๊อตฟาเธอร์แห่งเซี่ยงไฮ้ (Once Upon a Time in Shanghai 1996) เป็นต้น แต่อย่างไรก็ตาม ตัวเธอเองก็ไม่ได้เน้นงานแสดงละครเหมือนในอดีต
==ภาพยนตร์และบทบาทพิธีกร==
จริง ๆ แล้ว ดาราสาว เจิ้งอวี้หลิง เคยเล่นภาพยนตร์มาตั้งแต่สมัยที่เธอยังโด่งดังในฐานะ นักแสดงละครทีวี กับทางค่ายสถานีโทรทัศน์ทีวีบี โดยในปีพ.ศ. 2526 ทางช่องได้อนุญาตให้เธอไปเล่นภาพยนตร์ได้ โดยเธอมีผลงานจอเงินเรื่องแรก คือภาพยนตร์เรื่อง ครั้งสุดท้าย (The Last Affair 1983) ที่เธอได้แสดงนำร่วมกับพระเอกคู่ขวัญทางจอแก้วของเธอในขณะนั้น อย่างโจวเหวินฟะ และแน่นอนตัวของหนังต่างได้รับคำชมมากมายในตอนที่ออกฉายในฮ่องกง และเธอเองก็ได้รับรางวัล นักแสดงหน้าใหม่หญิงยอดเยี่ยมประจำปี (Best New Performer Award 1983 ในเรื่อง The Last Affair) จากงานแจกรางวัลใหญ่ประจำปีในฮ่องกงมาครองได้สำเร็จ แต่ทว่าในตอนนั้น...ตัวเธอเองกลับรู้สึกชอบทางด้านการเล่นละครทีวีมากกว่า อีกทั้งด้วยสัญญาที่มีเงื่อนไขบางอย่างกับทางสถานีโทรทัศน์ทีวีบี จึงทำให้เธอไม่สามารถเข้าสู่วงการภาพยนตร์ได้อย่างเต็มตัว เลยทำให้เธอไม่มีผลงานทางด้านภาพยนตร์ให้ได้เห็นมากนัก แต่ถึงกระนั้นเธอยังคงมีผลงานอีกหนึ่งเรื่องตามมาในปีพ.ศ. 2529 คือเรื่อง เธอกับฉัน...ฉันกับเธอ (You will I will / My Will, I Will 1986) ที่ร่วมแสดงนำกับโจวเหวินฟะ อีกเช่นกัน
ต่อมาในปีพ.ศ. 2530 เธอรู้สึกอิ่มตัวกับการแสดงละครทีวี และอยากจะหันเหไปเอาดีทางด้านภาพยนตร์อย่างเต็มตัวดูบ้าง หลังจากหมดสัญญาผูกมัดการเล่นละครกับทางสถานีโทรทัศน์ทีวีบี ในราวกลางปีพ.ศ. 2530 เธอจึงได้ก้าวเข้าสู่วงการภาพยนตร์อย่างเต็มตัว โดยมีเพื่อนคู่ขวัญอย่างโจวเหวินฟะ เป็นคนชักนำ และประเดิมกับผลงานภาพยนตร์เรื่อง ซือเจ๊...มหัศจรรย์ (Wonder Women 1987) ซึ่งเป็นผลงานที่ทำให้เธอได้เข้าชิงรางวัล นักแสดงนำหญิงยอดเยี่ยมแห่งปี ตามต่อด้วยผลงานในปีเดียวกันอย่าง เรื่อง ยกเครื่องเรื่องจุ๊ ภาค 1 (The Romancing Stars 1987) โดยได้แสดงนำร่วมกับ โจวเหวินฟะ และ จางม่านอวี้ ซึ่งทั้งสองเรื่องก็สามารถทำให้เธอแจ้งเกิดในวงการจอเงินได้อย่างสง่างาม
หลังจากนั้นเธอก็มีผลงานดัง ๆ ทำเงินที่เธอได้ร่วมแสดงทั้งเป็นดารานำและตัวสมทบ เช่น ตุ้งติ้งตี๋ต๋า (Eighth Happiness 1988) นำแสดงโดย หวังไป่หมิง , โจวเหวินฟะ และ จงฉู่หง, ศาลเตี้ย (Law Or Justice? 1988) เธอร่วมนำแสดงกับ ว่านจื่อเหลียง, หวังจู่เสียน, ตี้หลุง และ หลินจุ้นเสียน, น้ำฝน น้ำค้าง น้ำร้อน (Moon Star & Sun 1988) ร่วมนำแสดงกับ จางม่านอวี้ และ จงฉู่หง, บริษัทยุ่งแล้วรวย ภาค 2 (The Crazy Companies II 1988) และเรื่อง คนกริ๊กคน (Perfect Match 1989) ซึ่งทั้ง 2 เรื่องนี้นำแสดงโดย หลิวเต๋อหัว เป็นต้น
ส่วนผลงานชิ้นเอกในโลกภาพยนตร์ที่เธอแสดงนำ คือเรื่อง ผู้หญิงแดงดุ (Her Fatal Ways 1990) ซึ่งเป็นภาพยนตร์ที่ทำให้เธอมีชื่อเสียงโด่งดังขึ้นมาในฐานะนักแสดงนำหญิงของวงการจอเงิน และเธอก็สามารถคว้ารางวัล นักแสดงนำหญิงยอดเยี่ยมแห่งปี (Best Actress Award) จากงานแจกรางวัลใหญ่ประจำปีในฮ่องกง มาครองได้สำเร็จเป็นตัวที่ 2 จากความสำเร็จทั้งรายได้และรางวัลของภาพยนตร์เรื่องนี้ ทำให้มีการสร้างภาคต่อออกมาอีกหลายภาค คือ ผู้หญิงแดงดุ ภาค 2 (Her Fatal Ways 2 1991), ผู้หญิงแดงดุ ภาค 3 (Her Fatal Ways III 1992) และ ผู้หญิงแดงดุ ภาค 4 (Her Fatal Ways 1994) จนภาพยนตร์เรื่องนี้กลายเป็นโลโก้ประจำตัวของเธอไปโดยปริยาย
ถึงแม้ว่า...ผลงานภาพยนตร์เหล่านี้ของเธอจะไม่ดังเปรี้ยงปร้างเหมือนตอนเล่นละครทีวีให้กับทางสถานีโทรทัศน์ทีวีบีก็ตาม แต่ถือได้ว่าเธอเป็นนักแสดงหญิงเพียงไม่กี่คน ที่ก้าวมาจากจอแก้ว แล้ว สามารถประสบความสำเร็จในจอเงินได้ นอกจากนี้เธอยังมีภาพยนตร์ดังที่ได้ร่วมแสดงประกบกับอดีตคู่ขวัญทางจอแก้ว อย่าง โจวเหวินฟะ ในเรื่อง รักติ๊กติ๊ก ไม่ต้องไขลาน (Now You See Love, Now You Don't 1992) ที่ตัวหนังต่างได้รับคำชมเป็นอย่างมาก และสามารถทำเงินในตารางบ็อกซ์ออฟฟิศฮ่องกง ทะลุ 100 ล้านบาท (HK$36,475,536) เธอใช้ชีวิตการแสดงโลดแล่นอยู่บนจอภาพยนตร์นานเกือบ 10 ปี หลังจากปีพ.ศ. 2537 ชื่อเสียงของเธอก็เริ่มจางหายจากความนิยมไปตามกาลเวลา
กระทั่งปีพ.ศ. 2545 (2002) เธอก็ได้กลับมาถูกพูดถึงอย่างมากอีกครั้งกับบทบาทพิธีกรฝีปากกล้า ในรายการเกมโชว์แบบเรียลลิตี้ ที่มีชื่อรายการว่า กำจัดจุดอ่อน (THE WEAKEST LINK) ว่ากันว่าเป็นรายการที่มีแฟรนไชส์เยอะมากที่สุดในโลกเลยก็ว่าได้ บทบาทพิธีกรที่เธอได้รับในฉบับฮ่องกงคล้ายๆ กับบทบาทพิธีกรของ ดร.กฤษติกา คงสมพงษ์ ในเวอร์ชันภาษาไทย จากความสำเร็จอย่างสูงของการรับหน้าที่เป็นพิธีกรฝีปากกล้าในครั้งนั้น ทำให้เธอกลายเป็นพิธีกรชื่อดังแถวหน้าคนหนึ่งของฮ่องกง และปัจจุบันเธอมีรายการทอล์คโชว์ (talk show) เป็นของตนเองและยังคงสนุกกับงานทางด้านการเป็นพิธีกรมากกว่างานแสดง เพราะเหนื่อยน้อยกว่าและรายได้ค่อนข้างสูง แต่อย่างไรก็ตาม...เธอก็ยังคงมีส่วนร่วมกับกิจกรรมในการทำงานด้านอื่น ๆ กับทางสถานีโทรทัศน์ทีวีบีอยู่เสมอ
ในช่วงทศวรรษที่ผ่านมา เจิ้งอวี้หลิง รับหน้าที่เป็นพิธีกรรายการใหญ่ ๆ ของทีวีบี (TVB) เช่น การประกวดนางงามฮ่องกงและงานประกาศรางวัลแห่งปีของทีวีบี (TVB Anniversary Awards)
ล่าสุดเมื่อวันที่ 24 ต.ค. พ.ศ. 2565 (2022) มีการรายงานว่า เจิ้งอวี้หลิง ตัดสินใจไม่ต่อสัญญาเต็มเวลากับทาง ทีวีบี แต่จะเป็นฟรีแลนซ์แทน เจิ้งอวี้หลิงกลาบเป็นดาราอิสระ
==ชีวิตส่วนตัว==
===บุคลิกของเธอ===
เป็นที่รู้กันดีว่า เจิ้งอวี้หลิง มีบุคลิกเป็นสาวสมัยใหม่แบบสาวฮ่องกงในอุดมคติ เธอชอบช่วยเหลือพึ่งพาตัวเองมาตั้งแต่เด็กและเป็นตัวของตัวเองสูง มีความมั่นใจในตัวเองมาก และเป็นสาวร่าเริง รวยอารมณ์ขัน ใครคุยด้วยแล้วจะรู้สึกสบายใจไม่เครียด ถึงแม้เธอจะเป็นคนสนุกสนาน แต่ทว่า..เมื่อถึงเวลางาน เธอก็เป็นคนที่ตั้งใจทำงาน มุ่งมั่นและเอาจริงเอาจังเช่นกัน ด้วยบุคลิกที่กล่าวมา ส่งผลให้บทที่เธอได้รับในการแสดง ส่วนใหญ่แล้วเธอมักจะได้รับบทประเภทเป็นผู้หญิงยุคใหม่ที่ทันสมัย มีความเป็นหญิงแกร่งและเก่ง ฉลาดทันคน มีไหวพริบ ติดตลก และ ช่างพูด
และนิสัยของเธออีกอย่างที่เป็นที่เลื่องลือในวงการ ก็คือเธอเป็นคนประะหยัดออกไปในทางขี้เหนียว เนื่องจากครอบครัวพ่อแม่ของเธอเคยประสบวิกฤติทางการเงินจนต้องแยกทางกัน เลยเป็นสาเหตุทำให้เธอไม่ได้เรียนต่อในระดับปริญญา ดังที่เธอเคยฝันเอาไว้ ทำให้เธอมีนิสัยระมัดระวังการใช้เงินติดตัวมาตั้งแต่นั้น
===ความรัก===
เจิ้งอวี้หลิง ถือเป็นดาราสาวที่มีข่าวเกี่ยวกับความรักไม่มากนัก เมื่อเทียบกับดาราสาวชื่อดังคนอื่น ๆ ในยุคเดียวกันกับเธอ เหตุเพราะเธอเห็นว่ามันเป็นเรื่องส่วนตัวของคนสองคนที่จะคบกันมากกว่า ส่วนเรื่องความสัมพันธ์รักนั้น เธอเคยคบหาดูใจนานหลายปีกับนาย กันกั๋วเหลียง (甘國亮) ซึ่งเขาคนนี้เป็นทั้งนักแสดง-ผู้กำกับและคนเขียนบทในวงการบันเทิงฮ่องกง ทั้งคู่ปิ้งกันในกองถ่ายละครเรื่อง เจ้าสาวข้ามแดน (A Girl With A Suitcase 1979) เมื่อปีพ.ศ. 2522 ซึ่งเป็นละครที่ทั้งคู่ได้ร่วมแสดงด้วยกัน อีกทั้งยังเป็นละครเรื่องแรกที่เธอได้รับบทนำเป็นนางเอก หลังจากนั้นในปีต่อมาพ.ศ. 2523 ทั้งสองจึงตัดสินใจคบหากันอย่างเปิดเผยต่อสาธารณชน ทั้งคู่คบหาดูใจออกสื่อกันนานถึง 10 ปี แต่แล้วในที่สุดก็ต่างคนต่างไป จนเธอมามีความรักครั้งใหม่ที่ดูเหมือนจะหวานชื่น กับนักร้อง-นักแสดง หลี่ฟาง (呂方) โดยทั้งคู่เจอกันในปีพ.ศ. 2535 ซึ่งในตอนนั้นเธอชอบนิสัยของเขาที่เป็นคนซื่อจริงใจเปิดเผย หลังจากนั้นก็ลองคบหากันดู จนยาวนานมาถึง 16 ปี สุดท้ายก็เลิกลากันในปีพ.ศ. 2551 โดยเธอให้เหตุผลสั้น ๆ ว่านิสัยเข้ากันไม่ได้ แต่ทั้งคู่ก็ยังคงเป็นเพื่อนที่ดีต่อกันมาจนถึงปัจจุบัน
==รายชื่อผลงานที่ผ่านมา (บางส่วน) ==
=== ภาพยนตร์ ===
*ครั้งสุดท้าย (The Last Affair 1983)
*เธอกับฉัน...ฉันกับเธอ (You will I will / My Will, I Will 1986)
*ซือเจ๊...มหัศจรรย์ (Wonder Women 1987)
*ยกเครื่องเรื่องจุ๊ ภาค 1 (The Romancing Stars 1987) แสดงกับ โจวเหวินฟะ จางม่านอวี้
*ตุ้งติ้งตี๋ต๋า (Eighth Happiness 1988) นำแสดงโดย หวังไป่หมิง , โจวเหวินฟะ จงฉู่หง
*แสบเผาขน (Tiger Cage 1988)
*ศาลเตี้ย (Law Or Justice? 1988) นำแสดงโดย เจิ้งอวี้หลิง, ว่านจื่อเหลียง, หวังจู่เสียน, ตี้หลุง, หลินจุ้นเสียน
*รักนี้...สู่ใจคุณ (heart to hearts 1988)
*น้ำ ฝน น้ำค้าง น้ำร้อน" (Moon Star & Sun 1988) นำแสดงโดย จางม่านอวี้ จงฉู่หง เจิ้งอวี้หลิง
*ขังอ่อนขาโหด (Women's Prison 1988)
*บริษัทยุ่งแล้วรวย ภาค2 (The Crazy Companies II 1988) นำแสดงโดย หลิวเต๋อหัว
*คนกริ๊กคน (Perfect Match 1989) นำแสดงโดย หลิวเต๋อหัว
*สวยสองต้องแสบ (Doubles Cause Troubles 1989)
*บันทึกลูกผู้ชาย (The Yuppie Fantasia 1989) นำแสดงโดย:ตัน-ซุย จาง,เจิ้ง อวี้หลิง,จงฉู่หง
*ผู้หญิงแดงดุ (Her Fatal Ways 1990)
*เจ้าแม่คดีแดง (Queen's Bench III 1990)
*พยัคฆ์หักเขี้ยวพยัคฆ์ (Tiger Cage 2 1990)
*ฟัดข้ามโลก ล่าขุมทองนาซี ภาค 2 หรือ ใหญ่สั่งมาเกิด 2 ตอน อินทรีทะเลทราย (Armour of God II: Operation Condor 1991)
*คนตัดเซียน ตอน ผู้หญิงตัดเซียน (The Top Bet 1991)
*ผู้หญิงแดงดุ ภาค 2 (Her Fatal Ways 2 1991)
*ไล่จับโจร/ไล่จับแมว (To Catch a Thief 1991)
*ใหญ่หิน ใหญ่อันตราย (Slicker Vs. Killers 1991)
*108 รวย พ่อให้มา (The Banquet 1991)
*ฉีกหน้ากากดำ (once a black sheep 1992)
*ผู้หญิงแดงดุ ภาค 3 (Her Fatal Ways III 1992)
*รักติ๊กติ๊ก ไม่ต้องไขลาน (Now You See Love, Now You Don't 1992) นำแสดงโดย โจวเหวินฟะ - เจิ้ง อวี้หลิง 36$
*ผู้หญิงตัดเซียน ภาค 2 (The Queen of Gamble 1993) นำแสดงโดย เจิ้งอวี้หลิง - อู๋ม่งต๊ะ - เยิ้นต๊ะหัว - กั๊วฟูเฉิน)
*เจ็ดจอมยุทธหญิง (Holy Weapon aka Seven Maidens 1993)
*ครอบครัวนี้แฮปปี้ยกกำลังสอง (It's a Wonderful Lifexperience 1994)
*2 เห่ยกัดโคตร เซียน (Always Be the Winners 1994))
*ผู้หญิงแดงดุ ภาค 4 (Her Fatal Ways 1994)
*บันทึกลูกผู้ชาย ภาค 3 (The Yuppie Fantasia 3 2017)
=== หนังชุดทางทีวี ===
====ละครค่ายเจียซื่อ(CTV)====
*ER ห้องฉุกเฉิน (Emergency room 1976)
*คัมภีร์กระเรียนเซียนเหยียบฟ้า (仙鶴神針1977 หรือ The Magic Crane 1977)
*ลูกมังกรหยก (Return of the Condor Heroes 1977) กำกับการแสดงโดยเซียวเซิง (Siu Sheng) มี 59 episodes นำแสดงโดย หลอเล่อหลิน, หลี่ทงหมิง และเจิ้งอวี้หลิง (รับบท กงซุนเล็กงัก)
*ความรักในหอแดง (Dream of the Red Chamber 1977) นำแสดงโดย อู่เว่ยกว๋อ, เหมาซุ่นอวิ๋น, หมีเซียะ, เหวินเซียะเอ๋อ, หลี่ทงหมิง และ เจิ้งอวี้หลิง รับบท ซือฉี
*หงส์ฟ้าประกาศิต (Mystical Crane, Magic Needle 1978) นำแสดงโดย หลอเล่อหลิน, หม่าไห่หลุน, ฉินเพ่ย, เจิ้งอวี้หลิง และ หยางพ่านพ่าน
*เหยี่ยวเดือนเก้า 金刀情侠 (电视剧)1978 ดารานำแสดงได้แก่ เทียนหลง หวีอันอัน เจิ้งอวี้หลิง
*จอมเพชฌฆาตดาบทองคำ (The Gold Dagger Romance 1978) มี 9 episodes กำกับการแสดงโดย ฉีเคอะ กำกับคิวบู๊โดย เฉิงเสี่ยวตง โดยเนื้อเรื่องดัดแปลงมาจากเรื่อง เหยี่ยวเดือนเก้า ของโกวเล้ง นำแสดงโดย โหยวเทียนหลง (บท เอี๊ยบไค), หวีอันอัน (บท เซียวกัวเซียวเซียง), เจิ้งอวี้หลิง (บท เต็งฮุนลิ้ม), เว่ยชิวหัว (บท สุ่ยเง็กจิง) , ไป่เปียว และ หลอเล่อหลิน
====ละครสถานีโทรทัศน์ทีวีบี(TVB)====
พ.ศ. 2521
*แฝดคนละฝา (Between the Twins 1978) นำแสดงโดย วังหมิงฉวน และ โอวหยังเพ่ยซัน
พ.ศ. 2522
*เหนือลิขิต (Over the Rainbow 1979) มี 85 episodes กำกับการแสดงโดย หลี่เทียนเซิ่ง นำแสดงโดย เซี่ยเสียน, วังหมิงฉวน, เจิ้งเส้าชิว, เจิ้งอวี้หลิง, อลันทัม หรือ ถันหย่งหลิน, ,กวนไห่ซัน และ หลิวตัน
*วิวาห์รอรัก (下一代 1979) แสดงกับเยิ่นต๊ะหัว, หลีเหลี่ยงเหว่ย และเฉิน อวี้เหลียน
*เจ้าสาวข้ามแดน (A Girl With A Suitcase 1979) มี 6 episodes นำแสดงโดย เจิ้งอวี้หลิง, หลินจื่อเสียง, เฉินไป่เสียง, กันกว๋อเลี่ยง
*เทพบุตรชาวดิน (The Good, The Bad, and The Ugly หรือ Man in the Net 1979) มี 80 episodes กำกับการแสดงโดย หลี่เทียนเซิ่ง นำแสดงโดย โจวเหวินฟะ, เจิ้งอวี้หลิง, โอวหยังเพ่ยซัน, เยิ่นต๊ะหัว, เลี่ยวเหว่ยสง
พ.ศ. 2523
*เลือดต่างสี (The Brothers 1980) มี 75 episodes กำกับการแสดงโดย หลี่เทียนเซิ่ง นำแสดงโดย โจวเหวินฟะ, เจิ้งอวี้หลิง, เยิ่นต๊ะหัว และ เซียะหลี
*กงเกวียนหมุนวน หรือ วงเวียนชีวิต (Five Easy Pieces 1980) มี 30 episodes นำแสดงโดย เจิ้งเส้าชิว, สือซิว, หลี่ซือฉี, เจิ้งอวี้หลิง
*ห้วงรักห้วงกรรม (勢不兩立 The Family 1980) นำแสดงโดย โจวเหวินฟะ และ เจิ้งอวี้หลิง
พ.ศ. 2524
*เหยี่ยวถลาลม (The Lonely Hunter 1981) มี 25 episodes.กำกับการแสดงโดย หลี่เทียนเซิ่ง นำแสดงโดย หวงเย่อหัว, เจิ้งอวี้หลิง, เหมียวเฉียวเหว่ย, สือซิว, เฉินหมิ่นเอ๋อ
*คฤหาสน์อาถรรพณ์ (No One is Innocent 1981) มี 10 episodes นำแสดงโดย หลี่ซือฉี, เจิ้งอวี้หลิง, เซี่ยอวี่
*จอมทรนง (The Fate 1981) มี 20 episodes นำแสดงโดย โจวเหวินฟะ, เจิ้งอวี้หลิง, สือซิว, เหมียวเฉียวเหว่ย, เฉินซิ่วจู
*เพชรตัดเพชร (Good old Times 1981) นำแสดงโดย โจวเหวินฟะ,เจิ้งอี้หลิง
พ.ศ. 2525
*โลกมายา (Star Palace 1982) มี 25 episodes กำกับการแสดงโดย หวังเทียนหลิน นำแสดงโดย หลี่ซือฉี (บท หลินไต้), เจิงชิ่งอวี๋ (บท เล่อตี้), เจิ้งอวี้หลิง (บท หลินชุ่ย อดีตดาราภรรยาของหวังอยู่ ที่หย่ากันเมื่อปี 1975), เยี่ยเต๋อเสียน (บท หลี่เม่ย)
*3 คนอลเวง (A Baby Makes Three 1982) มี 9 episodes นำแสดงโดย เจิงเจียง (Kenneth Tsang) และ เจิ้งอวี้หลิง
*โชคชะตา (Destiny 1982) นำแสดงโดย หลี่เหลียงเหว่ย, เยิ่นต๊ะหัว และ เจิ้งอวี้หลิง
พ.ศ. 2526
*พยัคฆ์สาวมือปราบ (Woman on The Beat 1983) มี 20 episodes ฉายทางช่อง 3 นำแสดงโดย สือซิว, เจิ้งอวี้หลิง, โอวหยังเพ่ยซัน
พ.ศ. 2527
*สวนทางรัก (It Takes All Kinds 1984) มี 20 episodes นำแสดงโดย หวงเย่อหัว, เจิ้งอวี้หลิง, เยิ่นต๊ะหัว, เฉินซิ่วจู และ หลันเจี๋ยอิง
*รักห้าเส้า (It's A Long Way Home 1984) มี 20 episodes นำแสดงโดย เหลียงเฉาเหว่ย, หลี่ว์เหลียงเหว่ย, เจิ้งอวี้หลิง และ หลันเจี๋ยอิง
พ.ศ. 2528
*หลี่ซื่อเหนียง (Legend Of A Ching Lady 1985) มี 20 episodes นำแสดงโดย เจิ้งอวี้หลิง, หลี่เหลียงเหว่ย, เยิ่นต๊ะหัว, จวงจิ้งเอ๋อ และ ฮุ่ยเทียนชื่อ
*จอมบงการ (The Pitfall 1985) มี 20 episodes นำแสดงโดย เยิ่นต๊ะหัว, โอวหยังเพ่ยซัน และ เจิ้งอวี้หลิง
*ผีสาวจอมเพี้ยน (Happy Spirit 1985) นำแสดงโดย เจิ้งอวี้หลิง และ เติ้งชุ่ยเหวิน
*นางพญาหน้าด่าง (The Legend of Lady Chung 1985) มี 20 episodes นำแสดงโดย เจิ้งอวี้หลิง, เฉินซิ่วจู, หลี่หลงจี, หลูไห่เผิง และ ทังเจิ้นเยี่ย
*ขุนศึกตระกูลหยาง (The Yang’s Saga 1985) มี 6 episodes กำกับการแสดงโดย หลี่เทียนเซิง นำแสดงโดย ทีม 5 พยัคฆ์ทีวีบี และดาราดังมากมายในค่ายทีวีบี
พ.ศ. 2529
*สับคู่ชู้ชื่น (Changing Partners 1986) มี 11 episodes กำกับการแสดงโดย หลี่เทียนเซิ่ง นำแสดงโดย เจิงเจียง, เจิ้งอวี้หลิง, หลีเหม่ยเสียน, ไต้จื่อเว่ย และ หันหม่าหลี
*คู่ทรนง (The Feud of Two Brothers 1986) มี 30 episodes นำแสดงโดย ว่านจื่อเหลียง, เจิ้งอวี้หลิง, อู๋ฉี่หัว, หลิวเจียหลิง และ โจวไห่เม่ย
*ดาบมังกรหยก (Heaven Sword and Dragon Saber 1986) มี 40 episodes กำกับการแสดงโดย หวังเทียนหลิน นำแสดงโดย เหลียงเฉาเหว่ย, หลีเหม่ยเสียน, เติ้งชุ่ยเหวิน, เส้าเหม่ยฉี, เยิ่นต๊ะหัว, เจิ้งอวี้หลิง รับบท ฮึงซู่ซู่
พ.ศ. 2530
*ค่าของคน (The Price of Growing up 1987) มี 65 episodes) นำแสดงโดย ว่านจื่อเหลียง, เจิ้งอวี้หลิง, อู๋เจิ้นอวี่, โจวซิงฉือ และ โจวไห่เม่ย
*เจ้าสาวไม่กลัวฝน (謫仙記 1987)
พ.ศ. 2532
*อ้อมอกแม่ (The Seasons)
พ.ศ. 2539
*ก๊อตฟาเธอร์แห่งเซี่ยงไฮ้ (Once Upon a Time in Shanghai 1996)
==รางวัลต่าง ๆ==
*Best New Performer Award (1983 The Last Affair)
*Best Actress Nomination (1987 Wonder Women)
*Best Actress Nomination (1988 Heart To Hearts)
*Best Actress Nomination (1991 Her Fatal Ways II)
*Best Supporting Actress Award (1990 Queen's Bench III)
*Best Actress Award (1990 Her Fatal Ways)
==อ้างอิง==
==แหล่งข้อมูล==
* เจิ้งอวี้หลิง ที่ chinesemov
*
หมวดหมู่:นักแสดงจีน
หมวดหมู่:นักแสดงภาพยนตร์ฮ่องกง
หมวดหมู่:บุคคลจากฉงชิ่ง
หมวดหมู่:นักแสดงละครโทรทัศน์หญิงชาวฮ่องกง
หมวดหมู่:นักแสดงทีวีบี
หมวดหมู่:นักแสดงหญิงชาวฮ่องกงในศตวรรษที่ 20